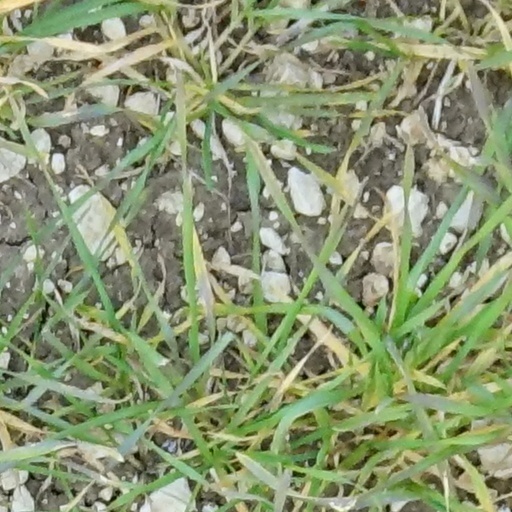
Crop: wheat